Way Out West (festival)

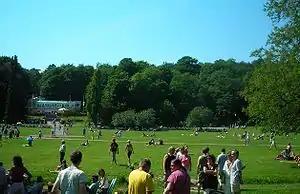
Slottsskogen, Gothenburg, where the festival is held

Way Out West is a three-day music festival held in Gothenburg, Sweden, during August that plays host to a variety of popular music artists mainly from the rock, electronic and hip-hop genres. The main festival is complemented with the club concept Stay Out West which features after-hours gigs at various venues around the city.